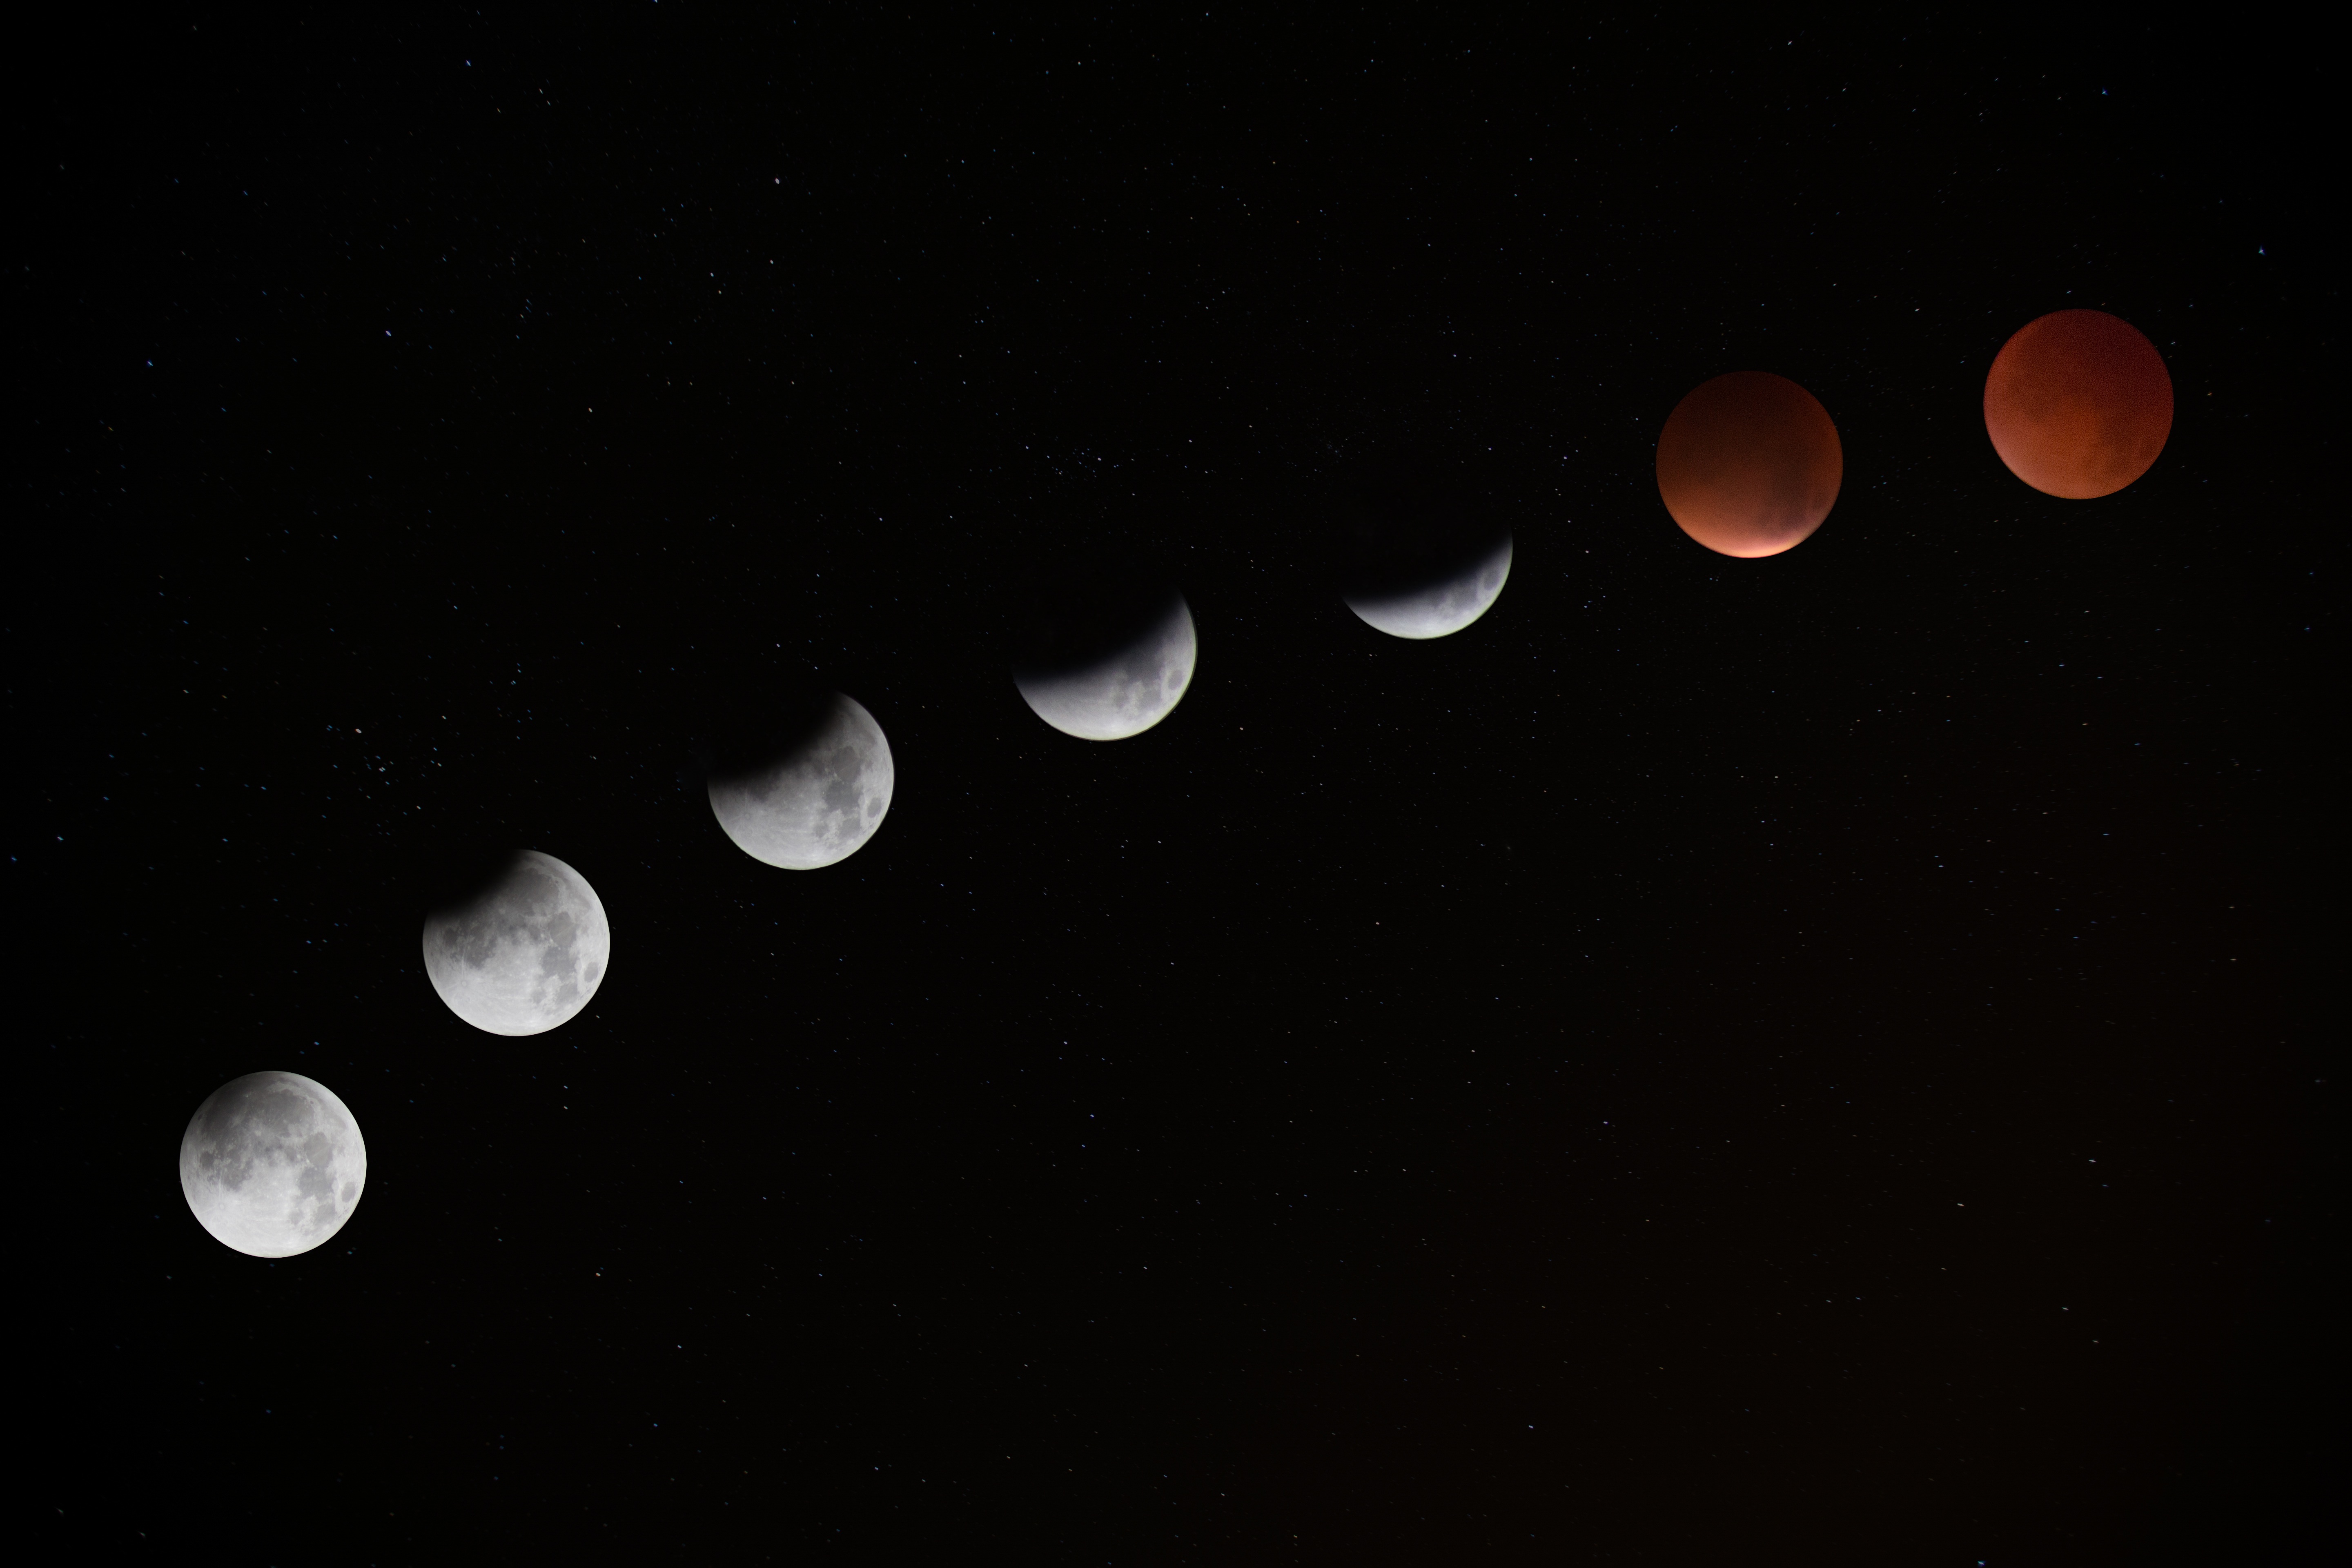
atmosphere, night sky, moon, circle, blood moon, super blood mooon, astronomy, eclipse, astronomical object